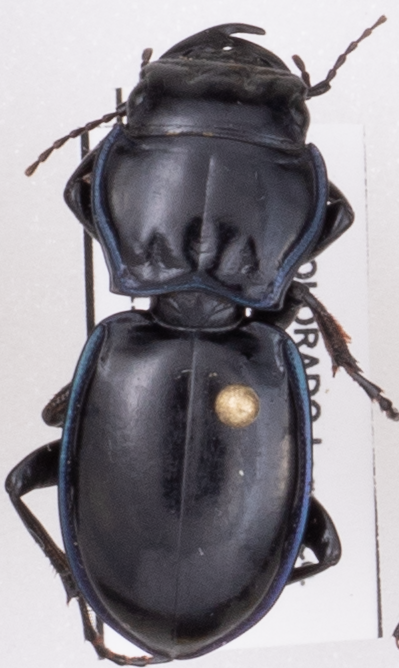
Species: Pasimachus elongatus
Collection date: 2022-07-27
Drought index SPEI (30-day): -0.258
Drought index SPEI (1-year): -1.85
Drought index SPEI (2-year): -1.69